John Jope Rogers

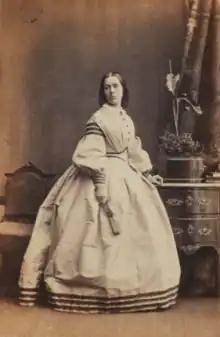
Maria Rogers, 1861 photograph

Rogers married Maria Hichens (baptised 13 March 1822, died 1911, aged 89), the eldest daughter of William Hichens, Esq of Camberwell Grove at Camberwell in 1844. Her father was a London stockbroker from a Cornish family, awarded compensation for enslaved people on an estate in Antigua; and an investor in the London and Brighton Railway.